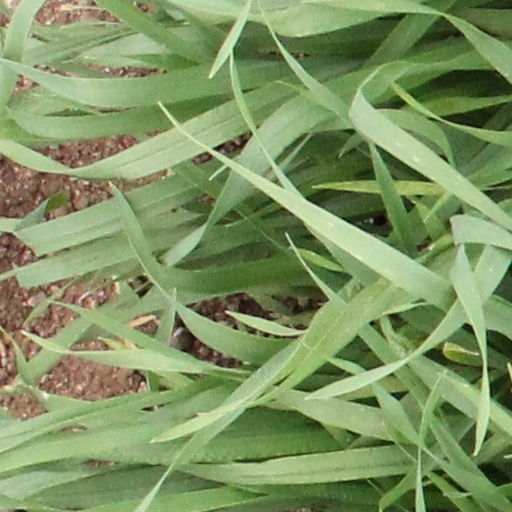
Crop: wheat